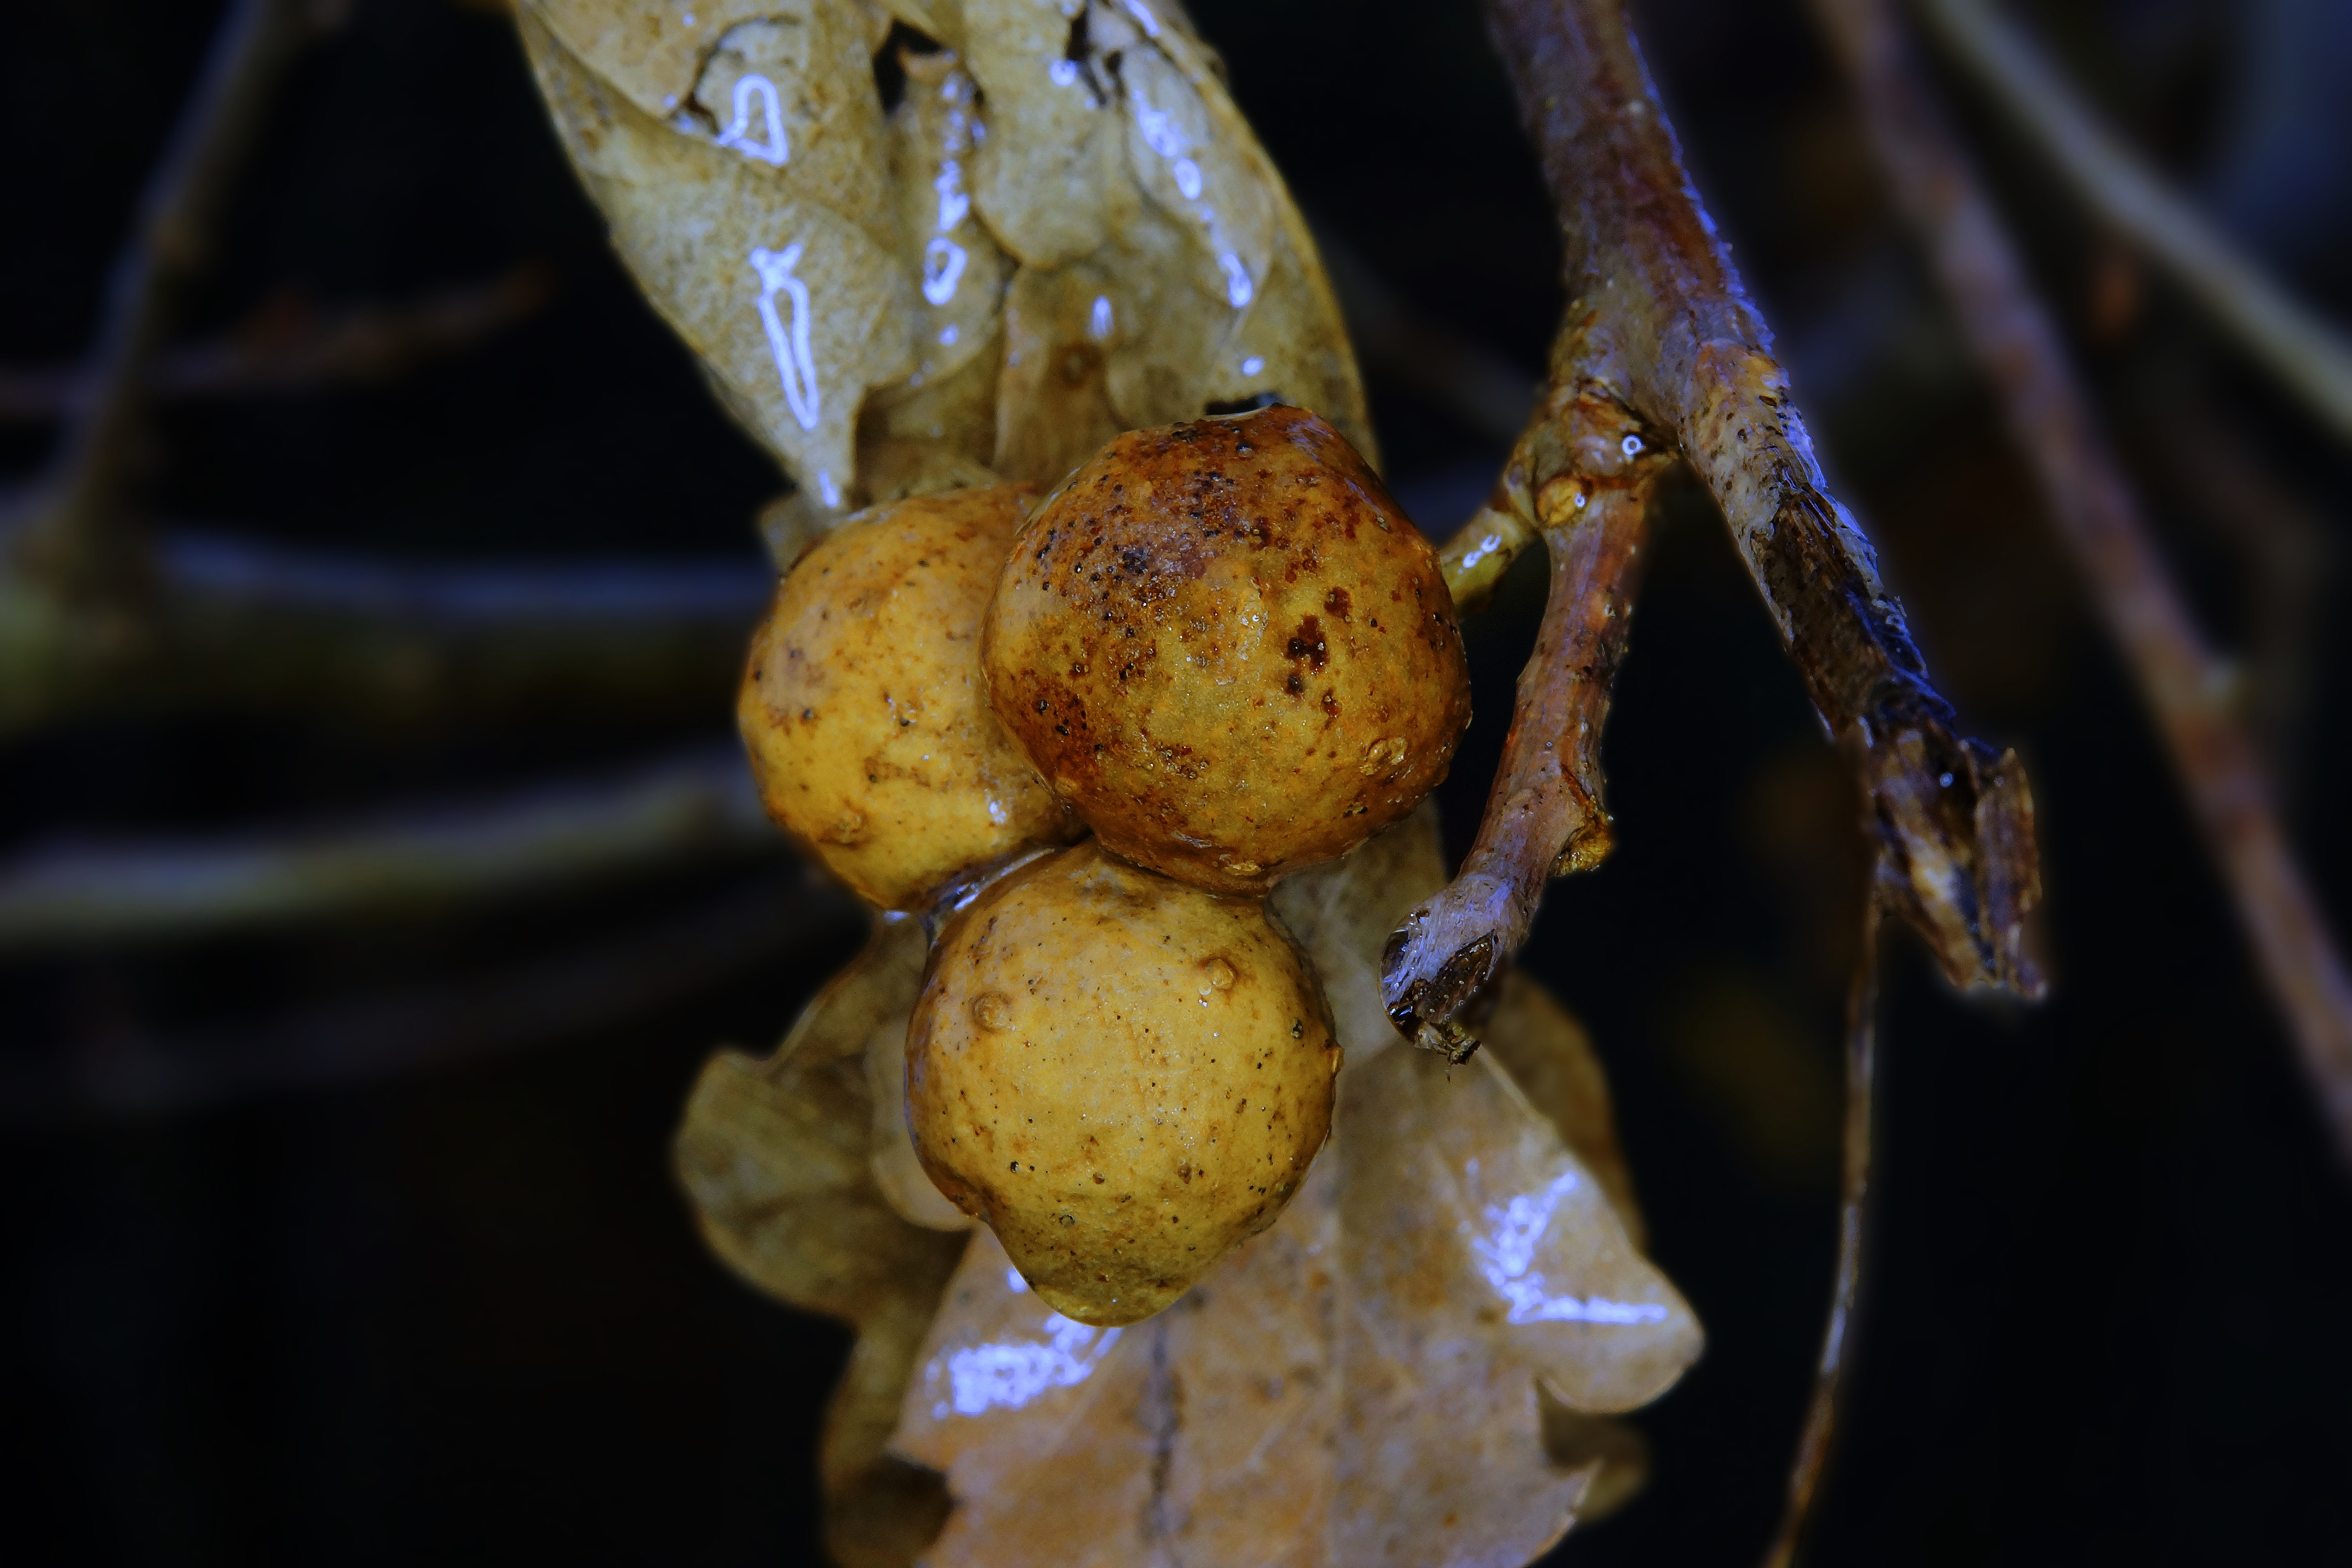
tree, nature, branch, plant, photography, fruit, leaf, flower, photo, food, produce, macro, autumn, yellow, flora, fauna, close up, naturaleza, 60mm, a77, g, ggl1, gaby1, xovesphoto, sonya77, tamron60mm, gphoto, xelodegalicia, macro photography, gabrielcoru a, flowering plant, plant stem, land plant